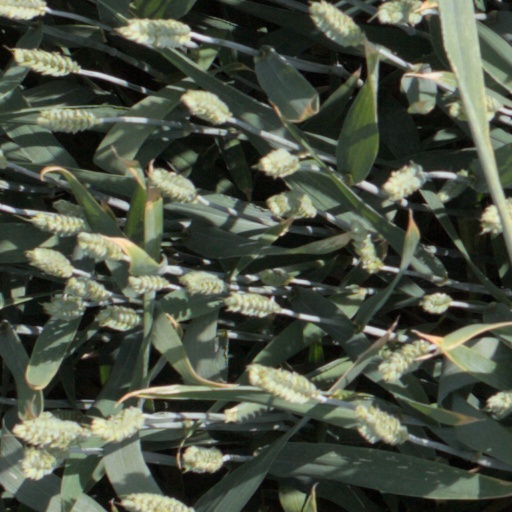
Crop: wheat